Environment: real
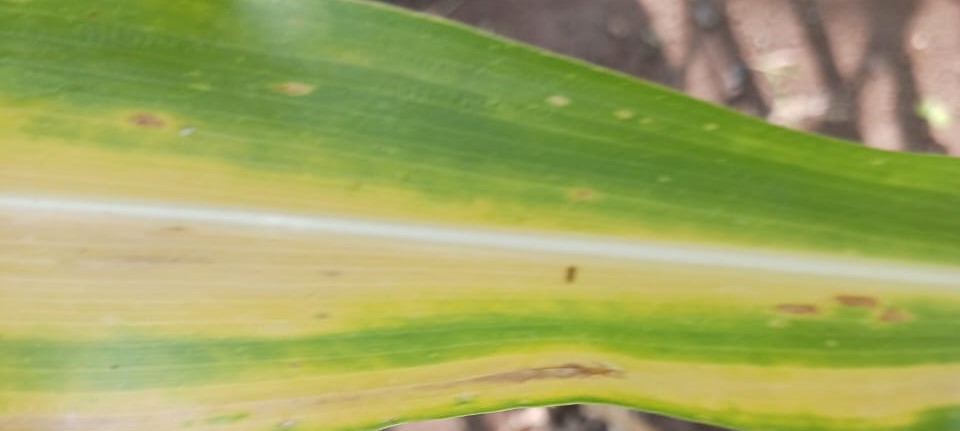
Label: nitrogen_deficiency